I've Got Your Number (film)

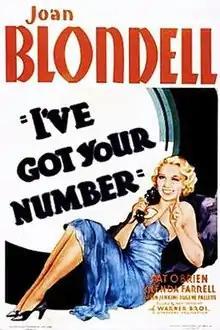
Movie poster

I've Got Your Number is a 1934 American Pre-Code romantic comedy film directed by Ray Enright and starring Joan Blondell, Pat O'Brien, Allen Jenkins and Glenda Farrell. The film was released by Warner Bros. on February 24, 1934. Two telephone repairmen romance a pair of blondes with many adventures. The supporting cast features Eugene Pallette.